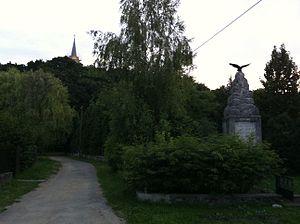
Sámsonháza est un village et une commune du comitat de Nógrád en Hongrie.